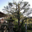
Label: pine_tree